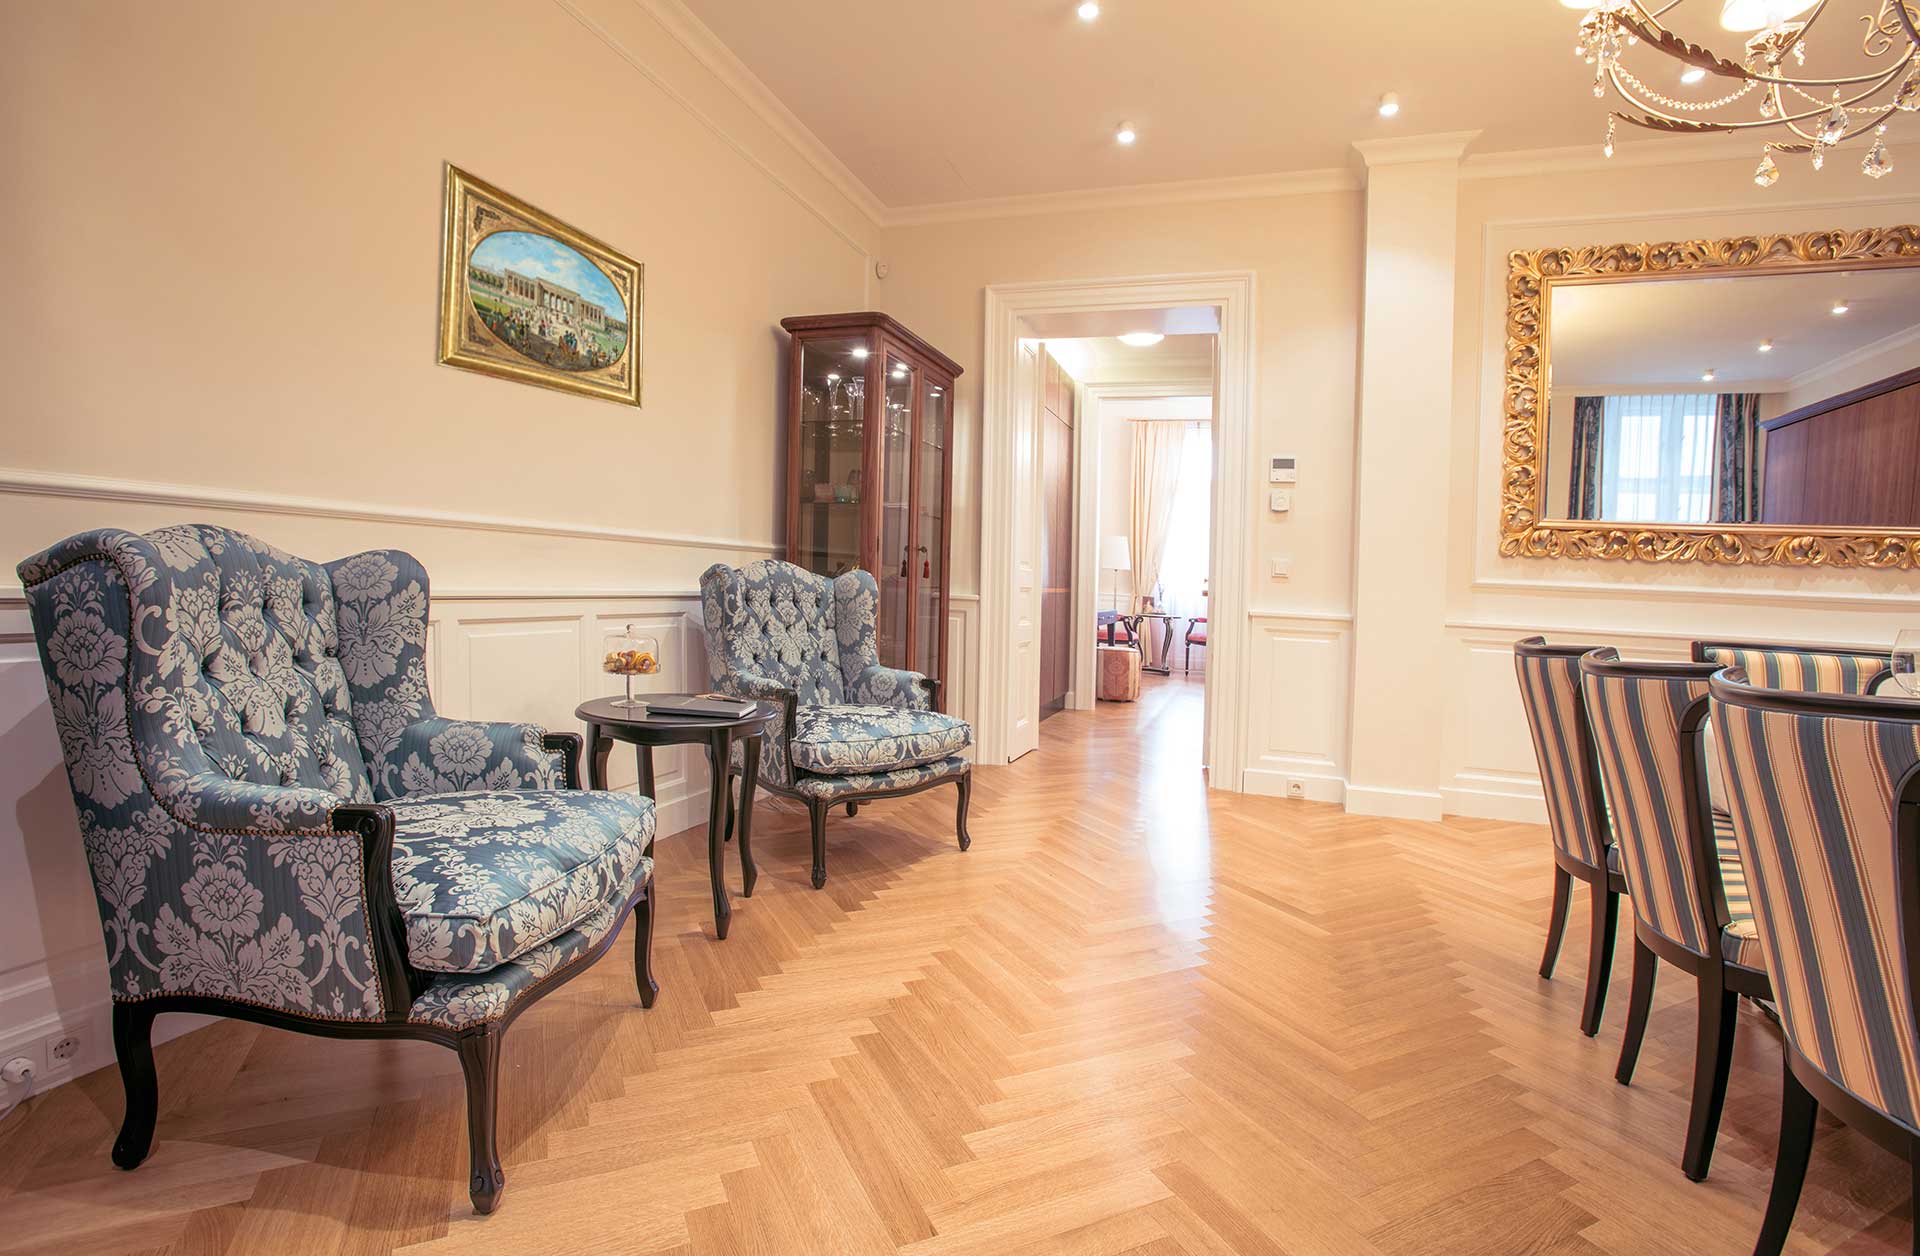
bedroom, room, property, floor, furniture, building, interior design, real estate, hardwood, house, wood flooring, home, ceiling, living room, table, flooring, architecture, wood, estate, suite, dining room, hall